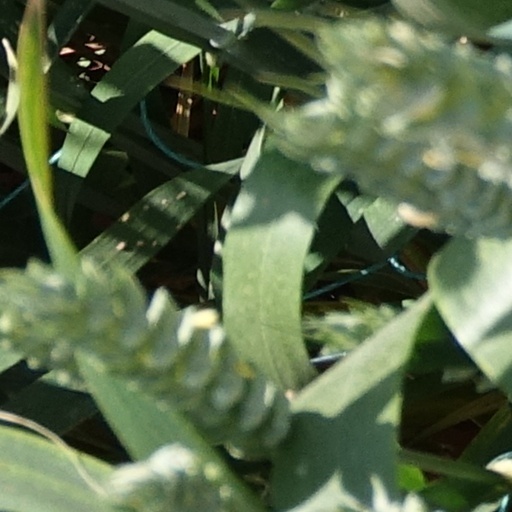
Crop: wheat